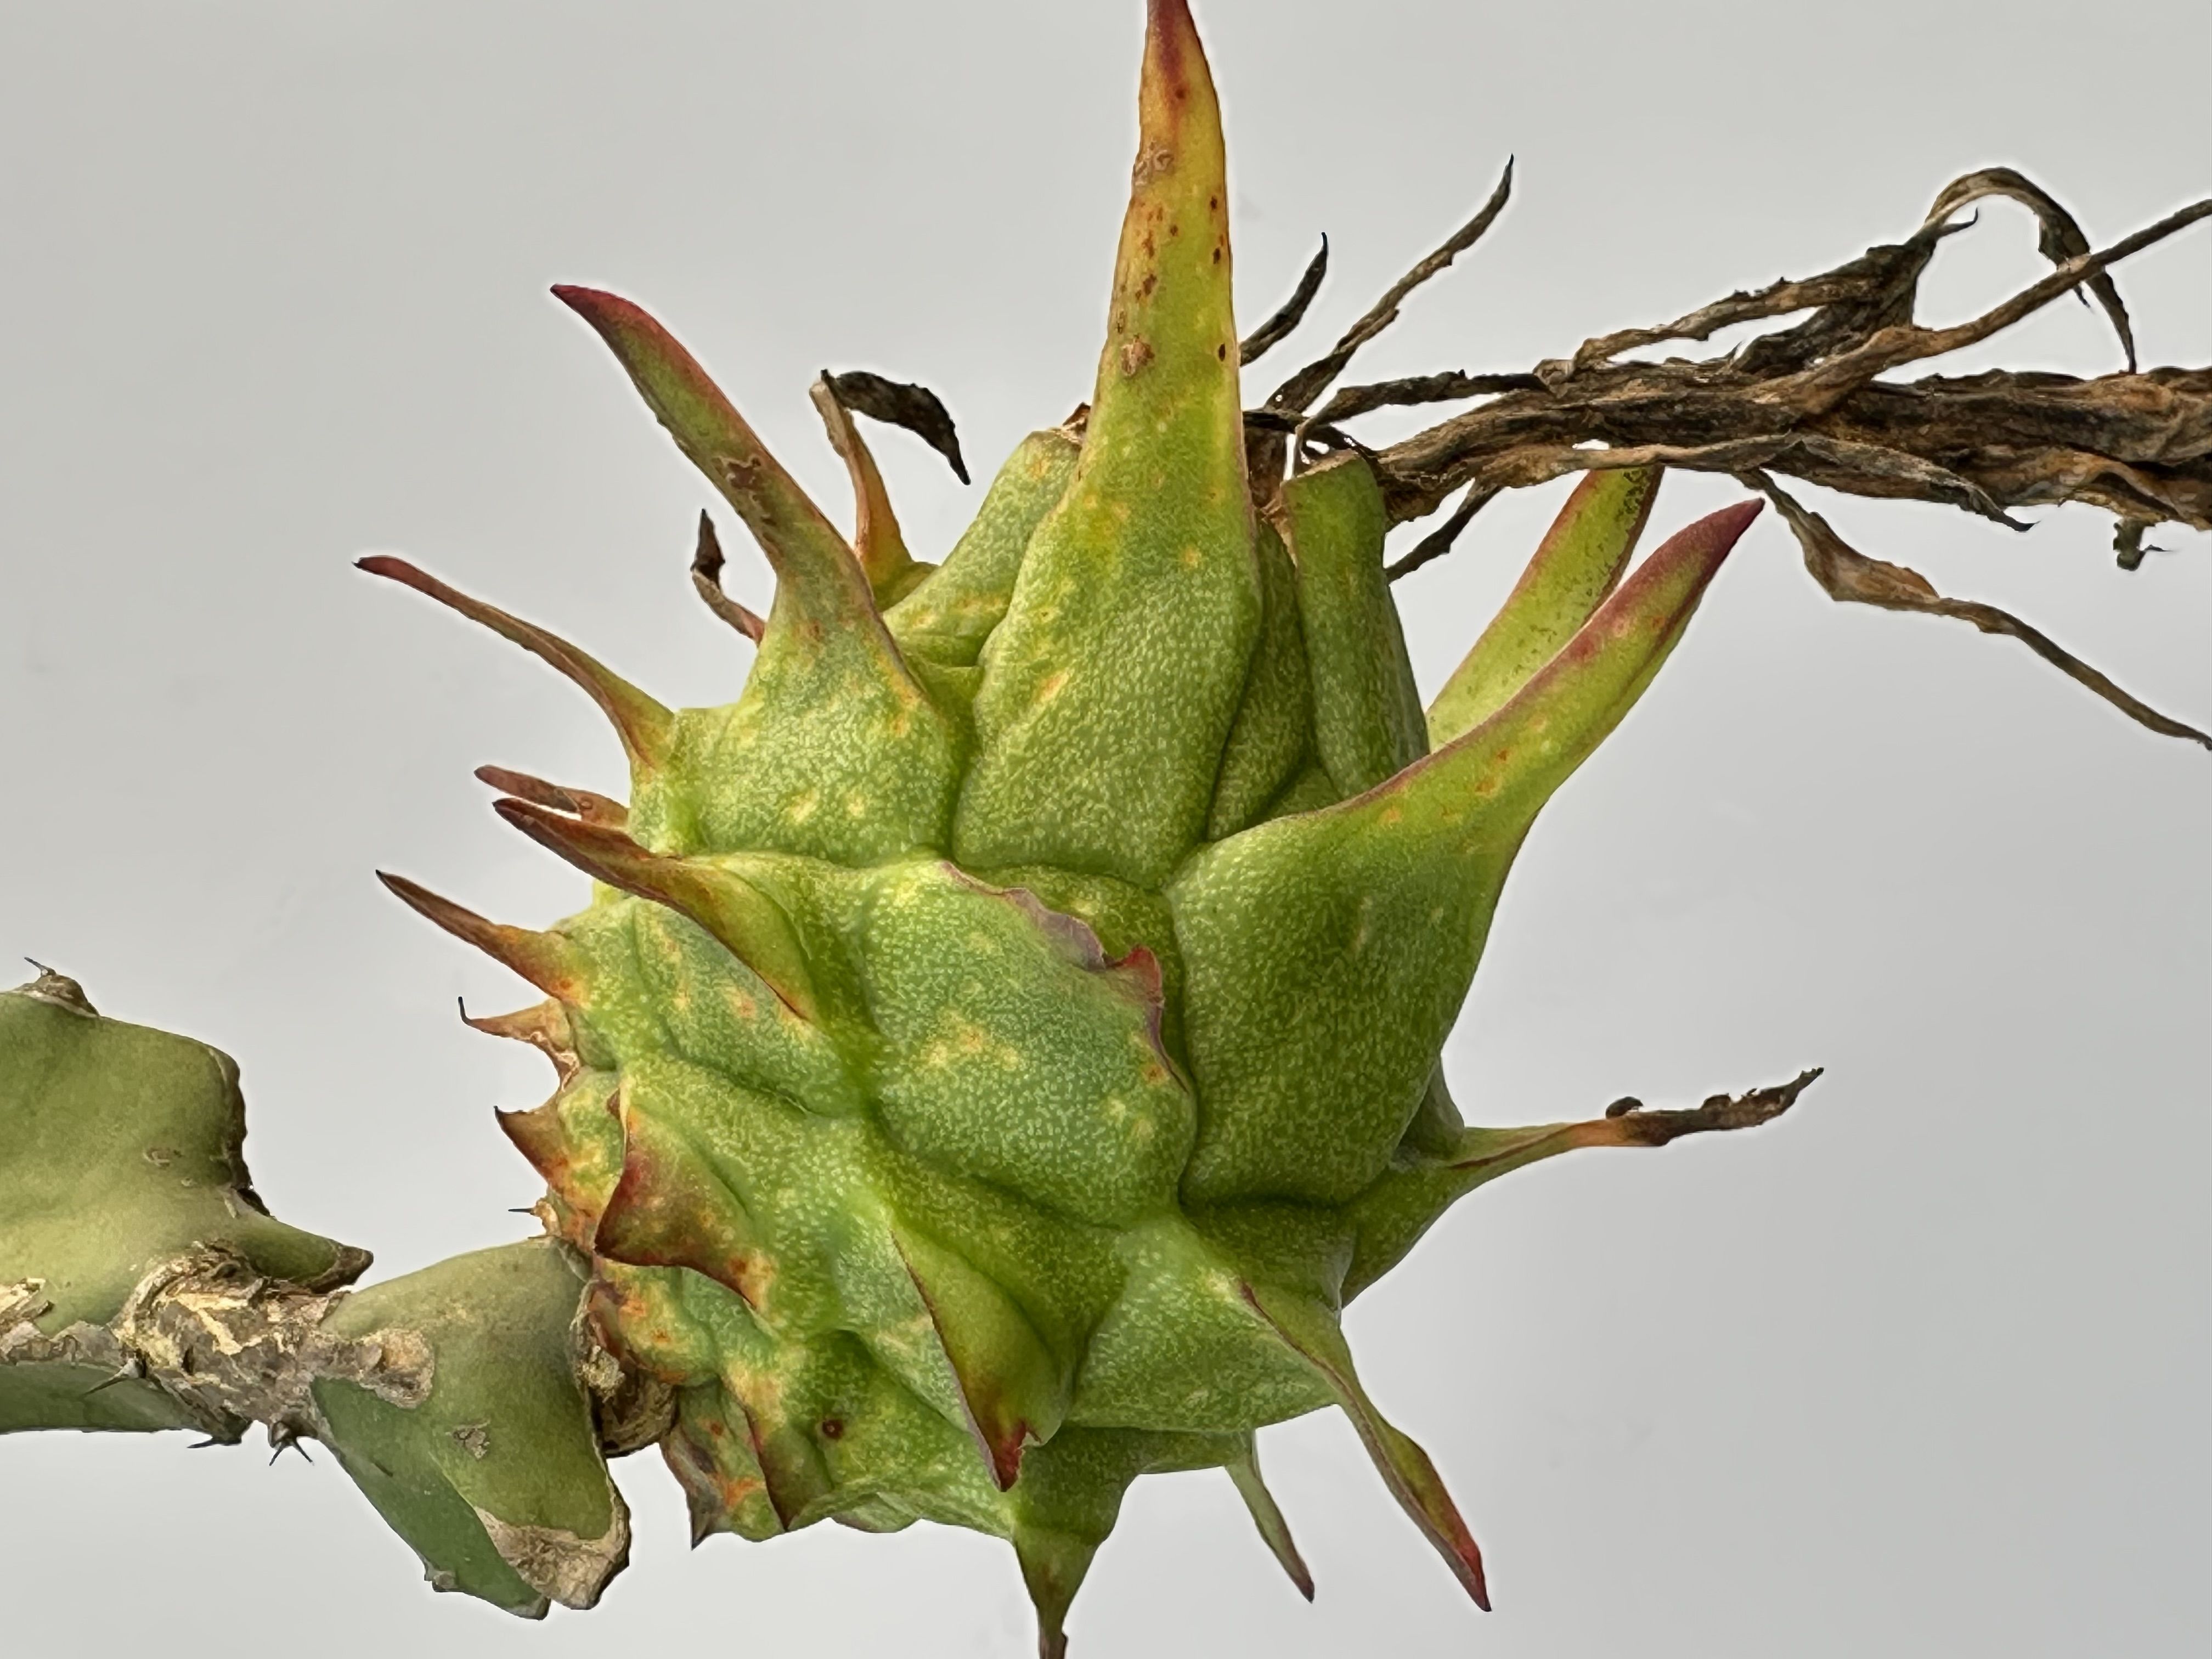
Label: Bad fruit